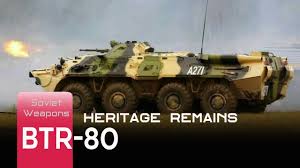
Label: BTR